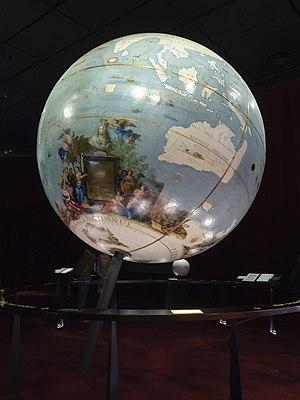
Globe terrestre de la paire des Globes de Coronelli (dit Globes de Marly) (1681-1683), Bibliothèque nationale de France, site François-Mitterrand (Paris, France)
La rue Barbette est une rue située dans le 3ᵉ arrondissement de Paris, dans le quartier du Marais. Elle porte le nom d'un prévôt des marchands de Paris Étienne Barbette, qui possédait les terrains sur lesquelles la rue fut tracée en 1563.
Vincenzo Maria Coronelli est un moine franciscain conventuel et docteur en théologie italien cartographe, cosmographe, fabricant de globes et encyclopédiste.
Le globe terrestre fait référence à l'espace géométrique défini par la planète Terre. Par extension, un globe terrestre désigne communément un globe planétaire figurant la Terre, en d'autres termes une maquette de notre planète à une échelle très réduite.
La Bibliothèque nationale de France, ainsi dénommée depuis 1994, est la bibliothèque nationale de la République française, inaugurée sous cette nouvelle appellation le 30 mars 1995 par le président de la République, François Mitterrand. Héritière des collections royales constituées depuis le Moyen Âge, elle possède l'un des fonds les plus riches du monde.
Les Globes de Coronelli ou Globes de Marly sont une paire de globes de grande dimension réalisée par Vincenzo Coronelli et offerte à Louis XIV à la fin du XVIIᵉ siècle. Le globe terrestre présente l'état des connaissances géographiques et les savoirs sur les civilisations indigènes des trois continents Asie, Afrique, Amérique des Européens pour la décennie 1670-1680, tandis que le globe céleste figure l'état du ciel à la naissance de Louis XIV. De grande dimension, et pesant environ 2 tonnes chacun, ces deux globes constituent une source d'information précieuse sur les connaissances scientifiques à la fin du XVIIᵉ siècle en géographie et astronomie. Leur réalisation a été financée par le cardinal d'Estrées, qui les a offerts à Louis XIV.